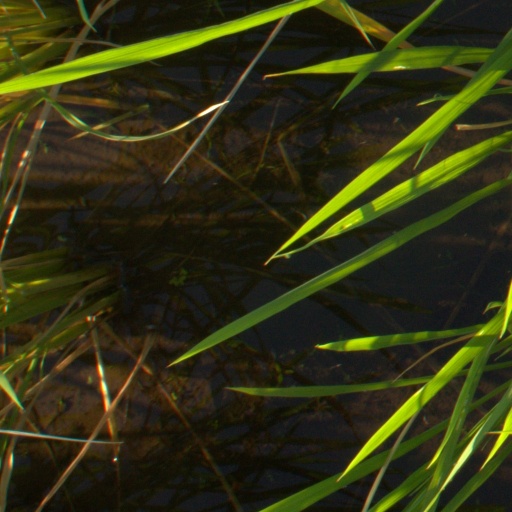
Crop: rice